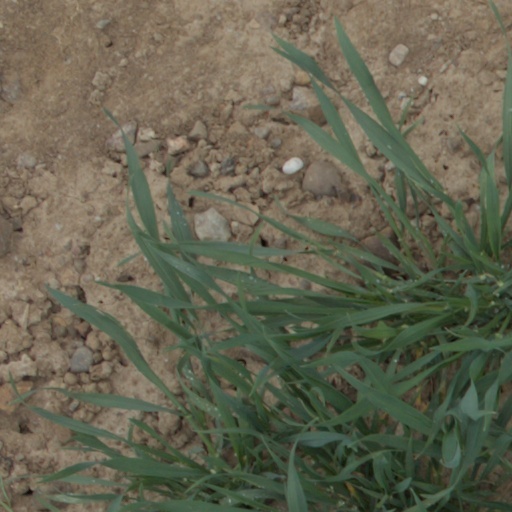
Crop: wheat